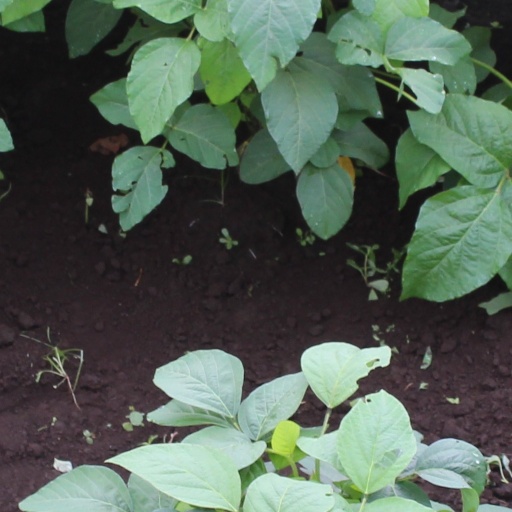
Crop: soybean